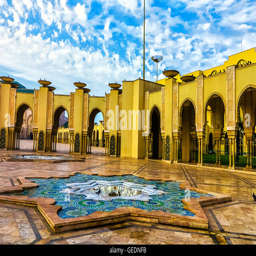
moorish structure on the beach at sunset